Jetwing Vil Uyana

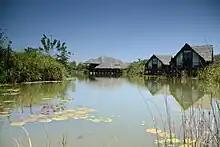
Jetwing Vil Uyana is built on an artificial wetland

The accommodations are categorised by the habitat in which they are located. The five habitats are forest, marsh, paddy, garden, and lake; of which forest, marsh, and paddy dwellings are built on stilts. There are 36 dwellings altogether, but only some have private pools. Apsara is the name of the hotel's restaurant which is located above the swimming pool. Although dinner and lunch serve a set menu, an a la carte is also available. The hotel's other dining options include a cafe named Sulang, which offers casual dining, and the bar Graffiti. The central complex contains an underground wine cellar and a viewing platform.